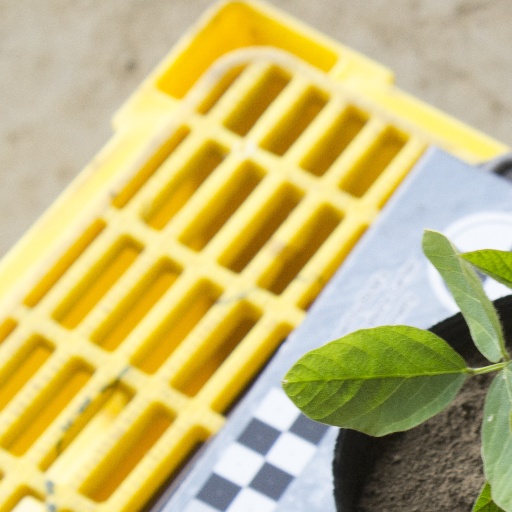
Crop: soybean